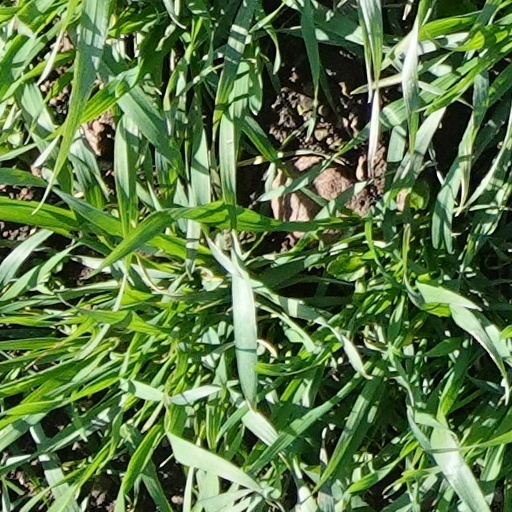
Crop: wheat